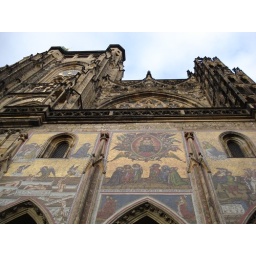
in the castle walls